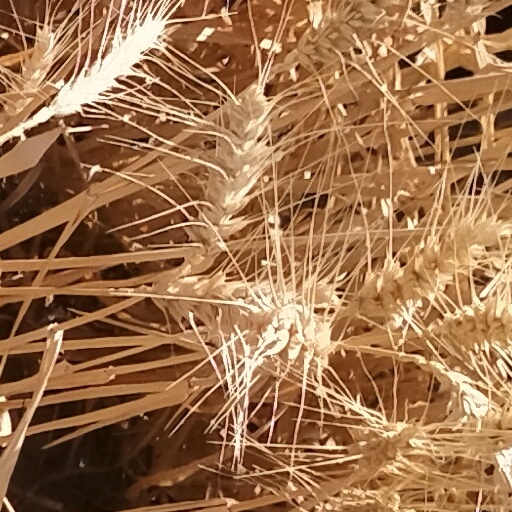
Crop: wheat